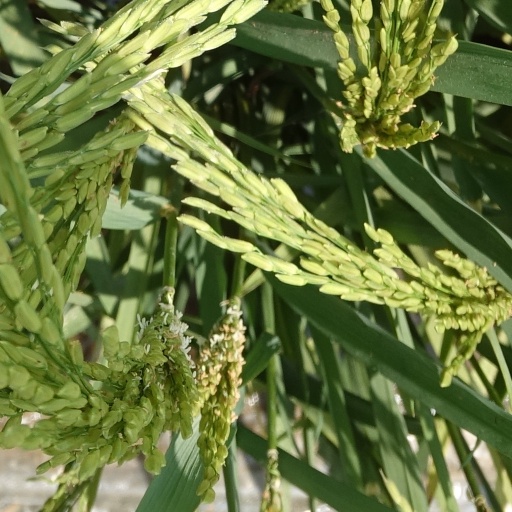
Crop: rice